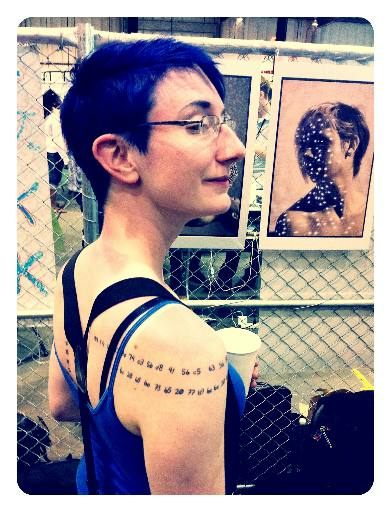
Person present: Yes